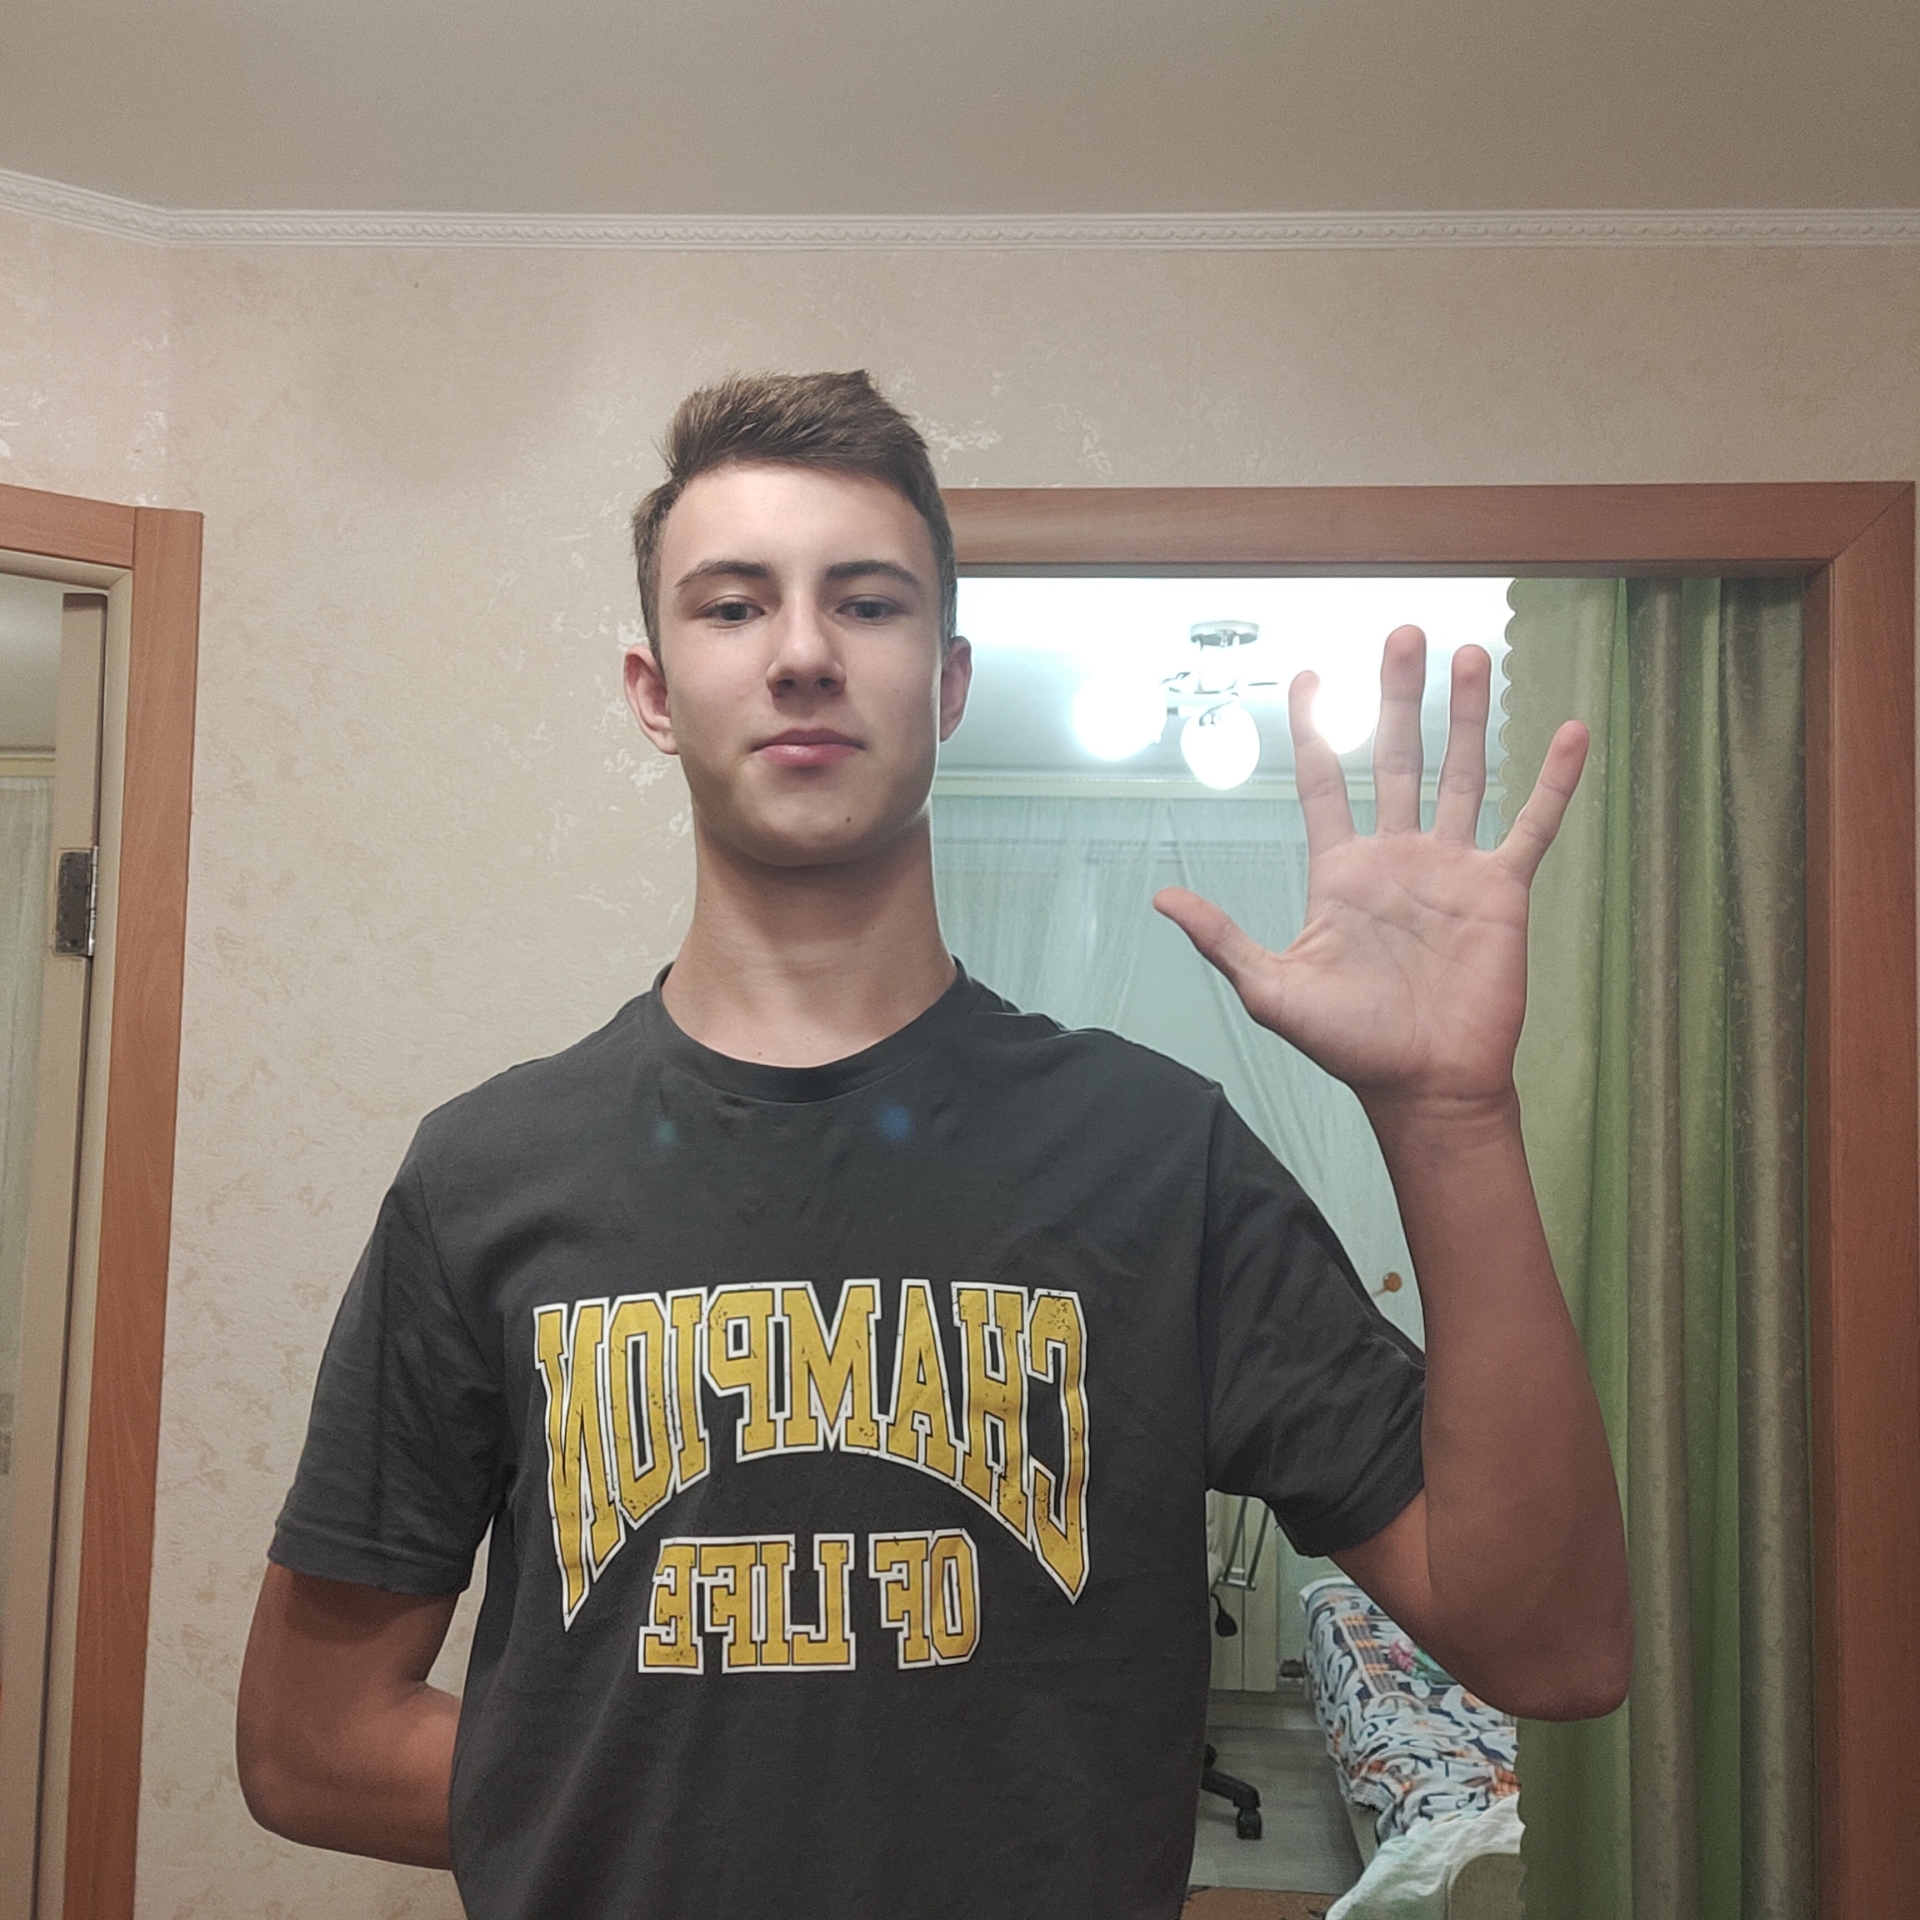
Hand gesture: palm